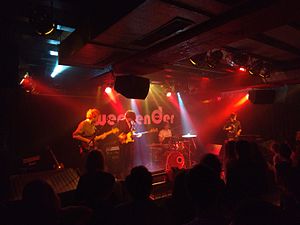
Carnival Youth
Carnival Youth er et lettisk indie rockband dannet i Riga i 2011. Bandet består af tvillingerne Edgards Kaupers og Emīls Kaupers samt Roberts Vanags og Aleksis Luriņš.